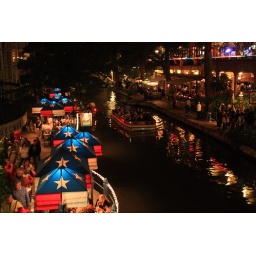
river walk in San Antonio lights reflecting in the water